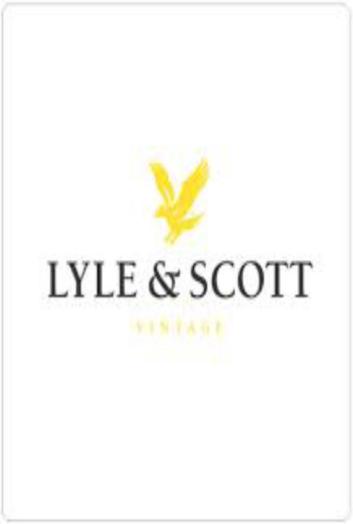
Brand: lyle
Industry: Clothes